HMAS Australia (1911)

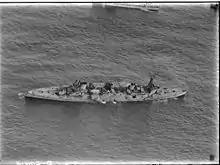
"Australia" listing to port and sinking

The scuttling was originally scheduled for Anzac Day (25 April) 1924, but was brought forward to 12 April, so the visiting British Special Service Squadron could participate. On the day of the sinking, "Australia" was towed out to a point northeast of Sydney Heads. Under the terms of the Washington Treaty, the battlecruiser needed to be sunk in water that was deep enough to make it infeasible to refloat her at a future date. The former flagship was escorted by the Australian warships "Melbourne", "Brisbane", "Adelaide", "Anzac", and "Stalwart", the ships of the Special Service Squadron, and several civilian ferries carrying passengers. Many personnel volunteered to be part of the scuttling party, but only those who had served aboard her were selected.